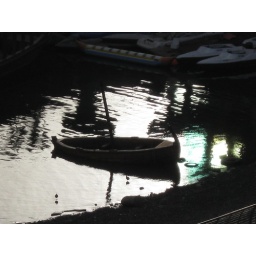
this poor boat was pooped on by about 11 birds in the time i was standing out on the balcony